Reichskommissariat Ostland

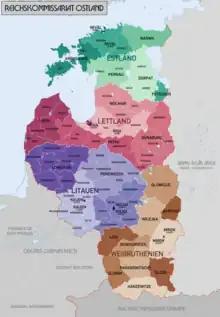
Administrative divisions of "Reichskommissariat Ostland"

The "Reichskommissariat Ostland" was sub-divided into four "General Regions" ("Generalbezirke"), namely Estonia, Latvia, Lithuania, and White Ruthenia (Belarus), headed by a "Generalkommissar". The regions were further divided into "Districts" ("Kreisgebiete"). In the three Baltic states their previous counties (Es:Maakonnad, Lv:Aprinka, Lt:Apskritys) were also retained as a further sub-division ("Kreise"). The conquered territories further to the east were under military control for the entirety of the war. The intention was to include these territories in the anticipated future extension of Ostland. This would have incorporated Ingria ("Ingermannland"), as well as the Smolensk, Pskov, and Novgorod areas into the "Reichskommissariat". Estonia's new eastern border was to reach somewhere beyond the Volkhov River forming the new eastern border of the Baltic country, while Latvia was to reach the Velikiye Luki region. Belarus was to extend east to include the Smolensk region.